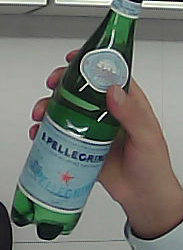
Product: sanpellegrino_water